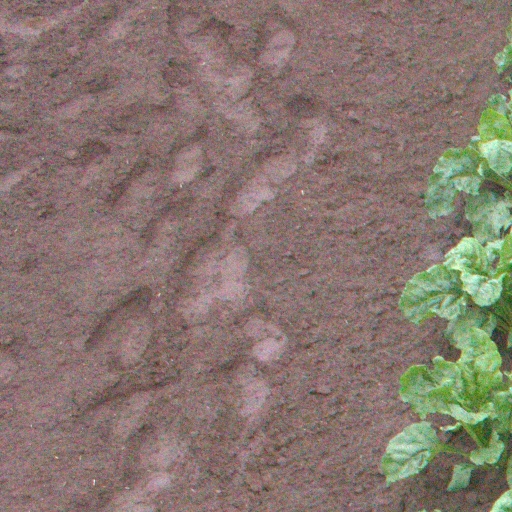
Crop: sugar beet